Socialist thought in Imperial Japan

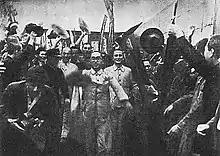
Release of Communist Party Members from prison, 1945

The (JCP) was founded on 15 July 1922, as an underground branch of Comintern by a group of socialist activists, including Hitoshi Yamakawa, Kanson Arahata, Toshihiko Sakai, Kyuichi Tokuda and Sanzō Nosaka. Outlawed at once under the Peace Preservation Law, the JCP was subjected to repression and persecution by the military and police.